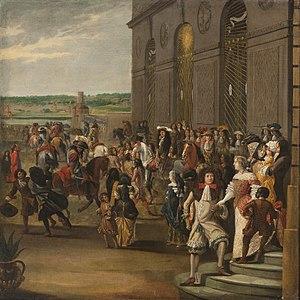
Louis XIV, à cheval, devant le grotte est suivi par son fils, le Grand Dauphin, lui aussi à cheval. Les costumes portés par les courtisans illustrent la mode des années 1670, à une époque où Versailles était encore une résidence d’agrément. La datation du tableau reste indécise en raison des incertitudes d'identification de certains personnages dont la femme au premier plan&#91
Le jardin de Versailles, également appelé jardin du château de Versailles ou, au pluriel, les jardins de Versailles ou les jardins du château de Versailles, est situé à l'ouest du château de Versailles.
L'histoire de France commence avec les premières occupations humaines du territoire correspondant au pays actuel. Aux groupes présents depuis le Paléolithique et le Néolithique, sont venues s'ajouter, à l'Âge du bronze et à l'Âge du fer, des vagues successives de Celtes, puis au IIIᵉ siècle de peuples germains et au IXᵉ siècle de scandinaves appelés Normands.
La grotte de Téthys est une grotte artificielle construite sous le règne de Louis XIV dans les jardins du château de Versailles. Édifiée en 1666 sur le côté nord du château de Versailles, elle était ornée de trois importants groupes sculptés en marbre représentant Apollon baigné par les nymphes et les chevaux du char du Soleil. Cette grotte était un élément principal des jardins royaux en raison de la symbolique transmise et du rôle technique que jouait ce bâtiment dans la gestion des eaux de Versailles. Détruite en 1684, les groupes sculptés qu'elle contenait en sont le seul souvenir subsistant.